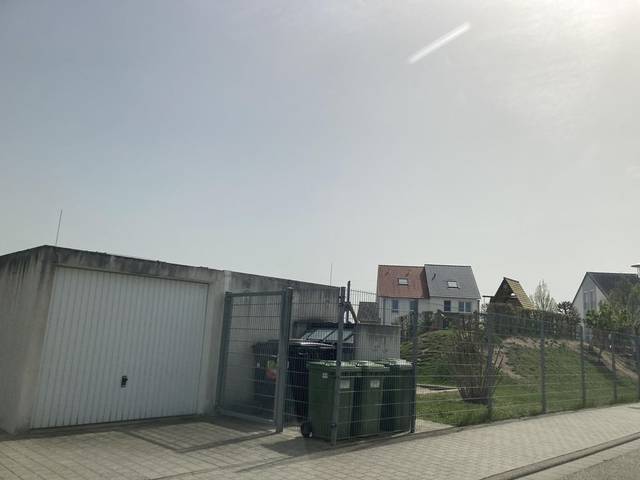
Region: Germany
Coordinates: 49.146, 8.587